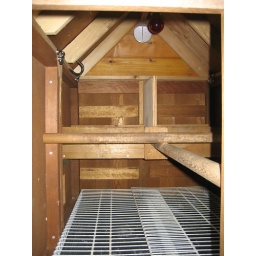
The girls can roost on the poles and hop over to the nest boxes in the rear as needed.